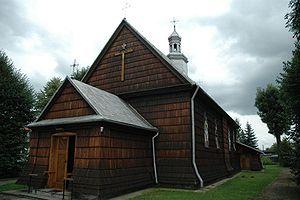
Medyka est une localité polonaise, siège de la gmina de Medyka, située dans le powiat de Przemyśl en voïvodie des Basses-Carpates.